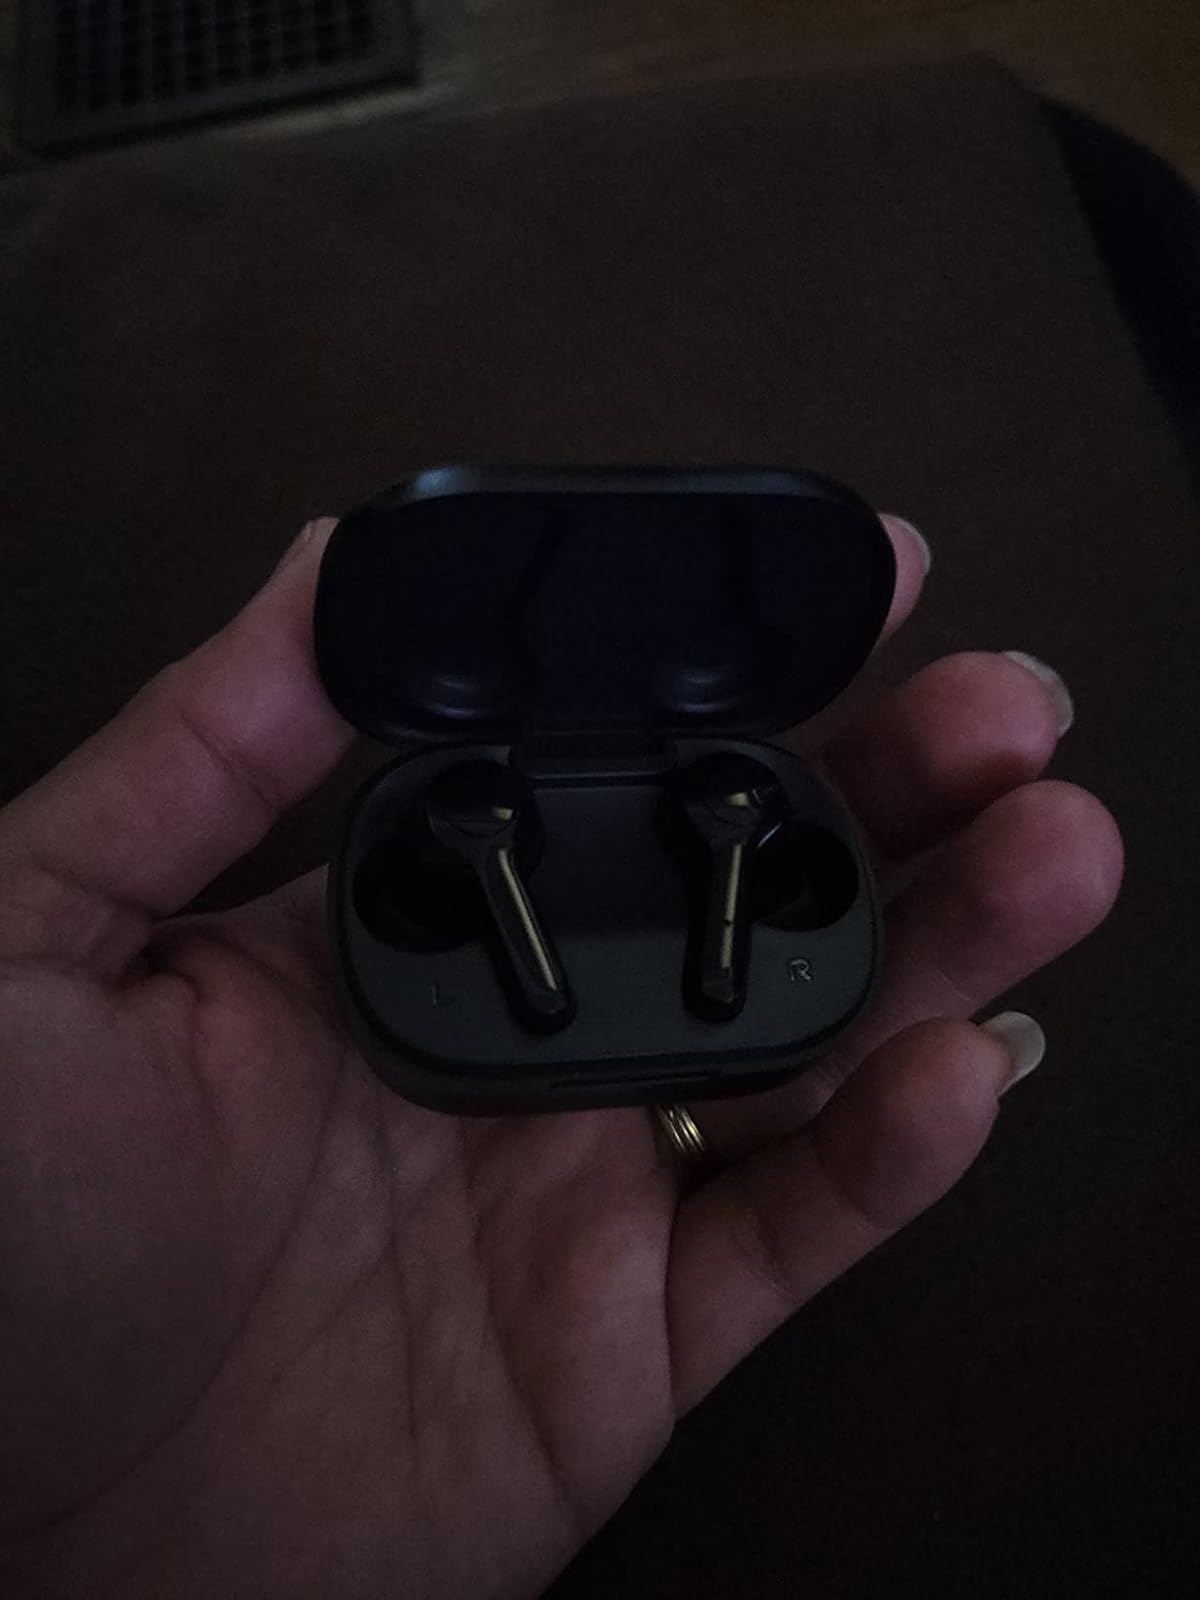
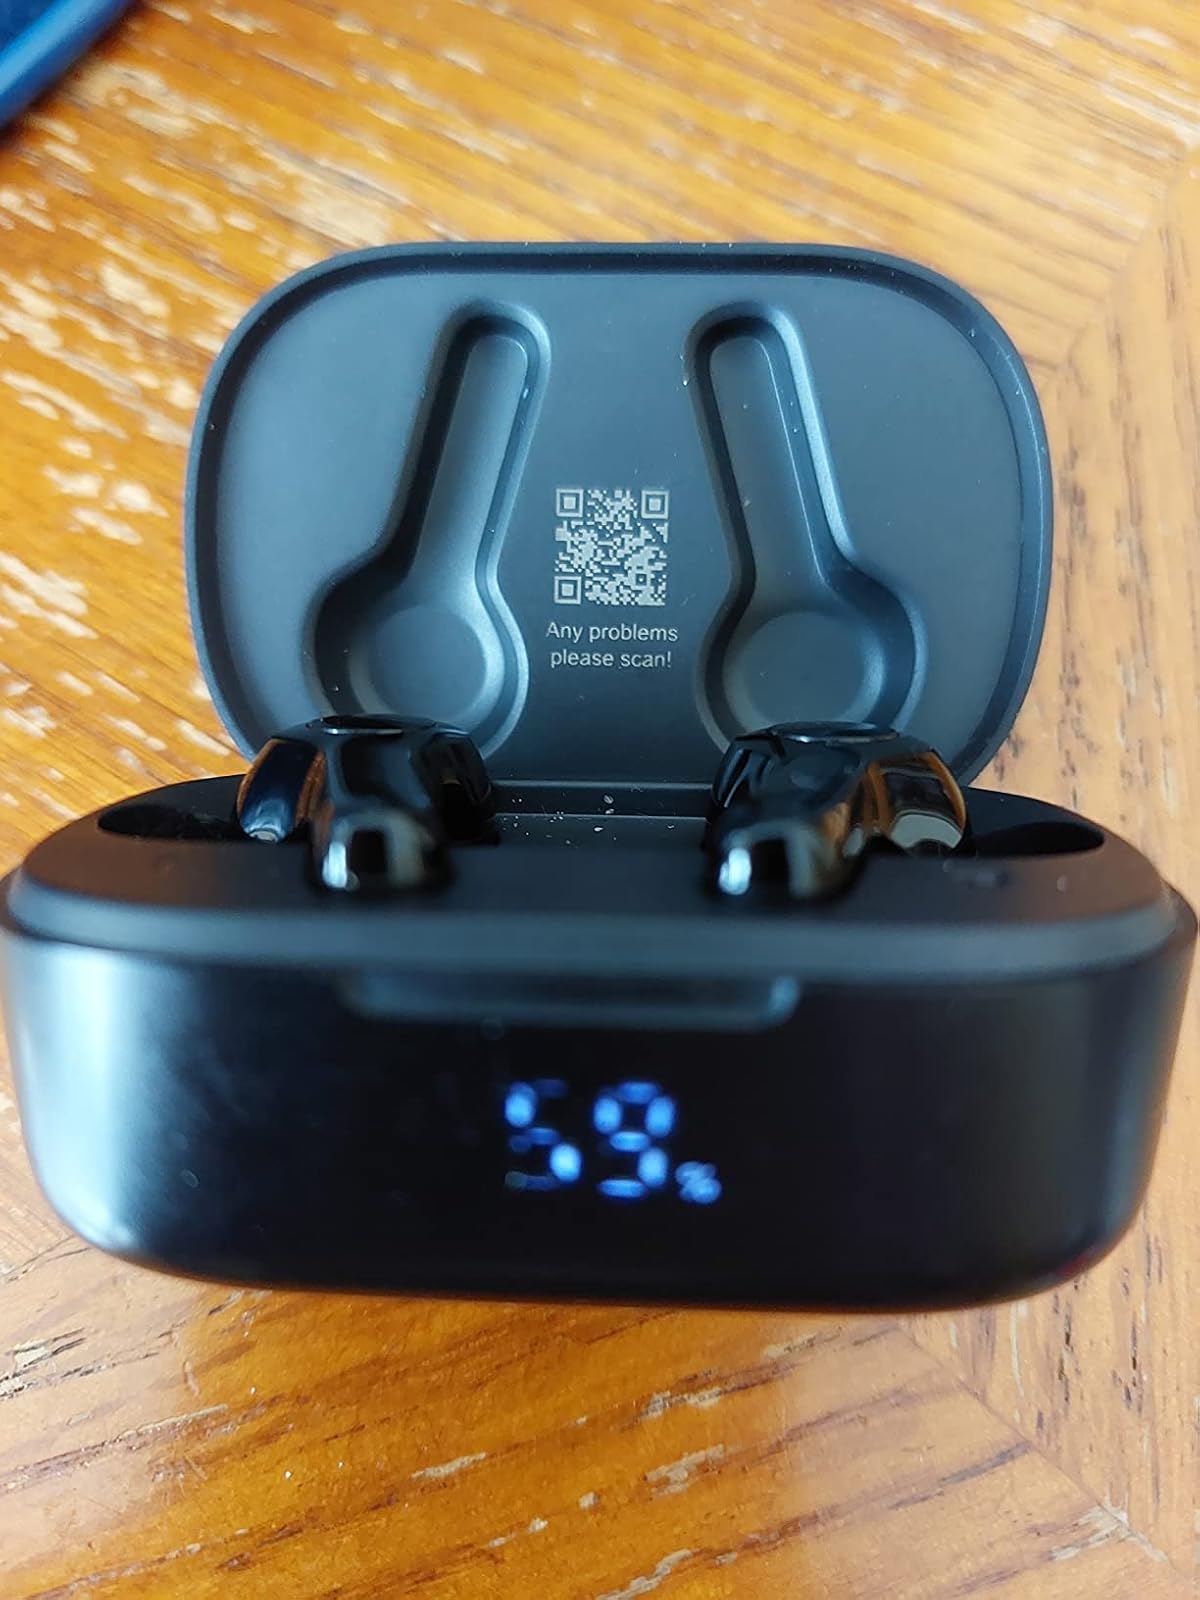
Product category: earbuds
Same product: yes